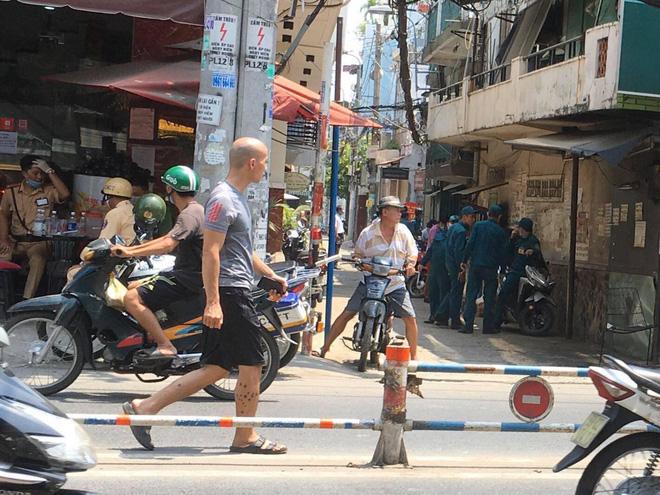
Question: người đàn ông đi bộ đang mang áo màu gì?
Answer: đang mang áo màu xám